Alfredo Pacheco (politician)

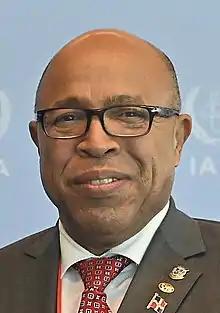
Pacheco in 2021

Alfredo Pacheco Osoria (born 12 January 1959) is a Dominican Republic politician from the Modern Revolutionary Party who has been President of the Chamber of Deputies since 16 August 2020, and previously during 2003-2006.